Myth of the clean Wehrmacht

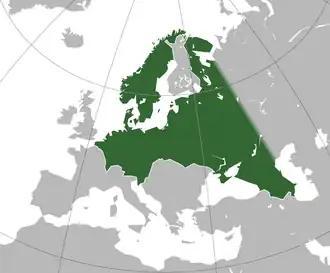
The Nazi leadership aimed to conquer Eastern European territories, exterminate the Slavic populations and colonise the territory with ethnic German settlers as part of a "Greater Germanic Reich".

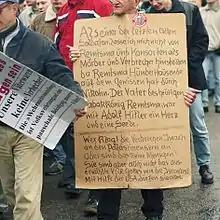
Protesters against the "Wehrmacht" Exhibition in 2002. The exhibition detailed the war crimes of the "Wehrmacht". One of the posters reads: "Our fathers were not criminals."

During World War II the government of Nazi Germany, the Armed Forces High Command (OKW) and the Army High Command (OKH) jointly laid the foundations for genocide in the Soviet Union. From the outset, the war against the Soviet Union was designed as a war of annihilation. The racial policy of Nazi Germany viewed the Soviet Union and Eastern Europe as populated by non-Aryan "sub-humans", ruled by "Jewish Bolshevik" conspirators. It was stated Nazi policy to murder, deport, or enslave the majority of Russian and other Slavic populations according to the Master Plan for the East.